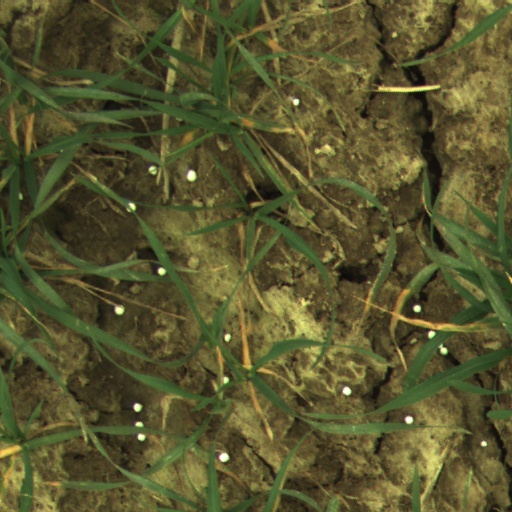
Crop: wheat